Otto Königsberger

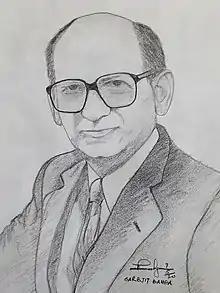

Otto H. Königsberger (13 October 1908 – 3 January 1999) was a German-Indian architect who worked mainly in urban development planning in Africa, Asia and Latin America, with the United Nations. He also proposed plans for developing new cities like Bhubaneswar and Jamshedpur in India.